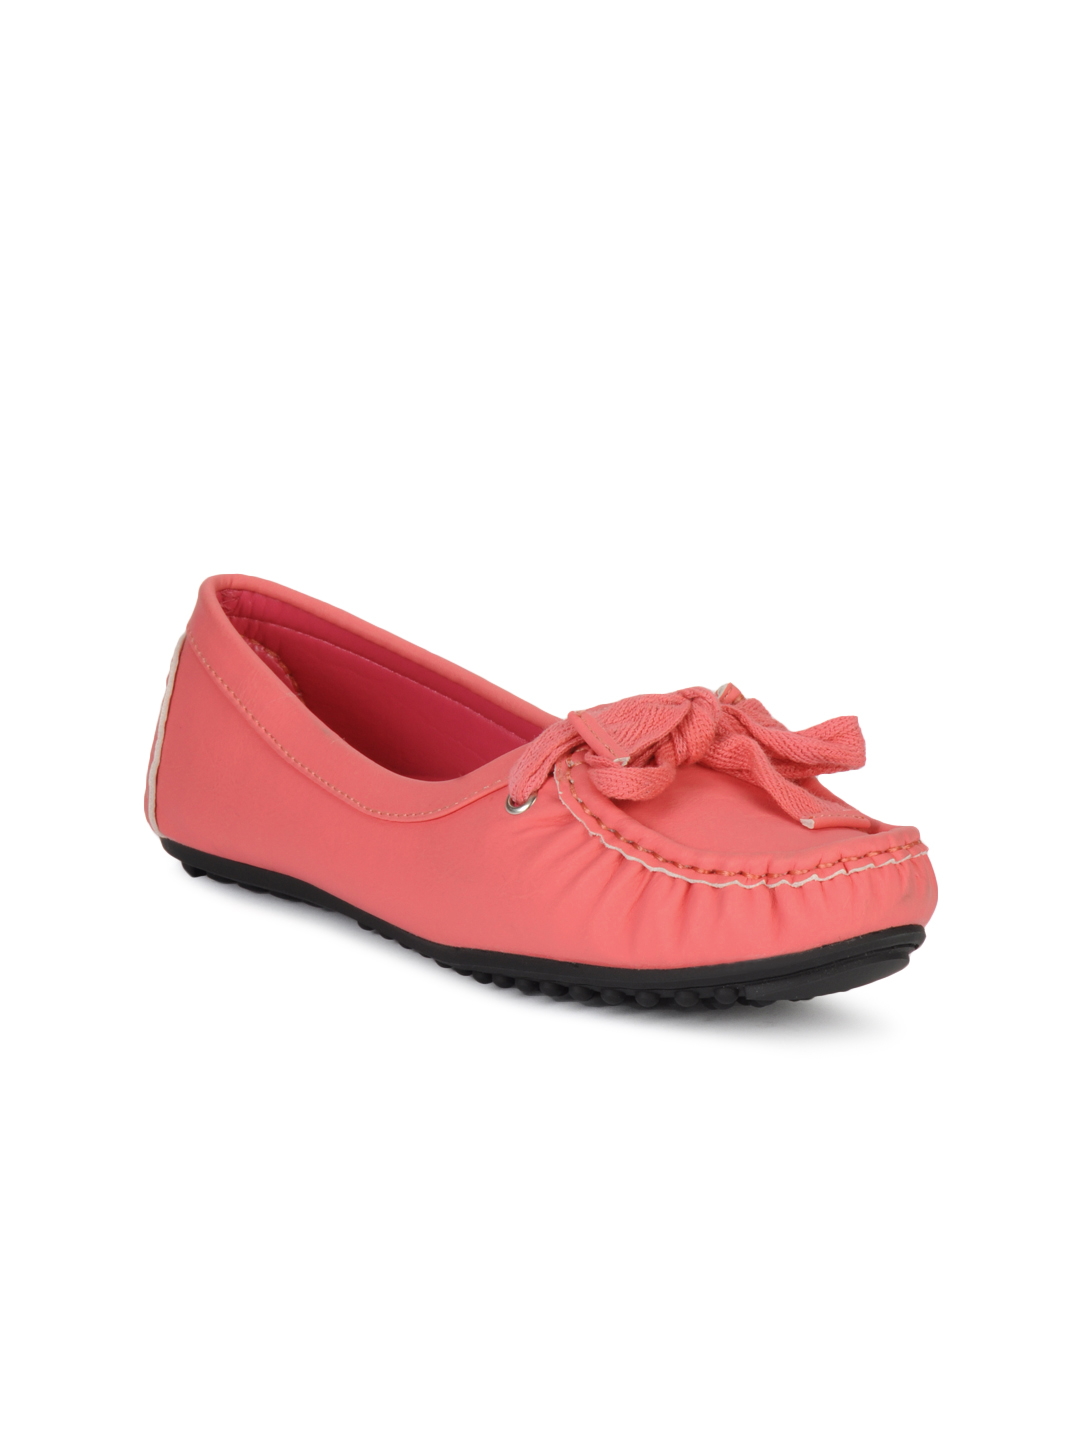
Catwalk Women Pink Moccassins
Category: Footwear / Shoes / Casual Shoes
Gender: Women
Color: Pink
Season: Winter 2015
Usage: Casual